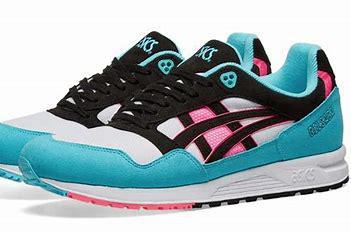
Brand: Asics
Model: Gel Saga